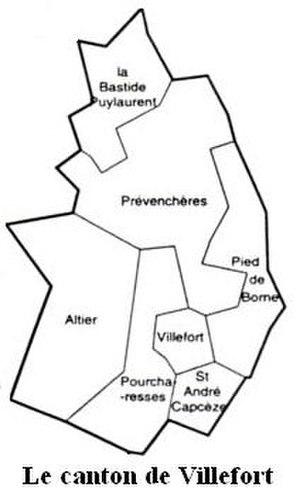
Le canton de Villefort était une division administrative française, située dans le département de la Lozère et la région Languedoc-Roussillon.